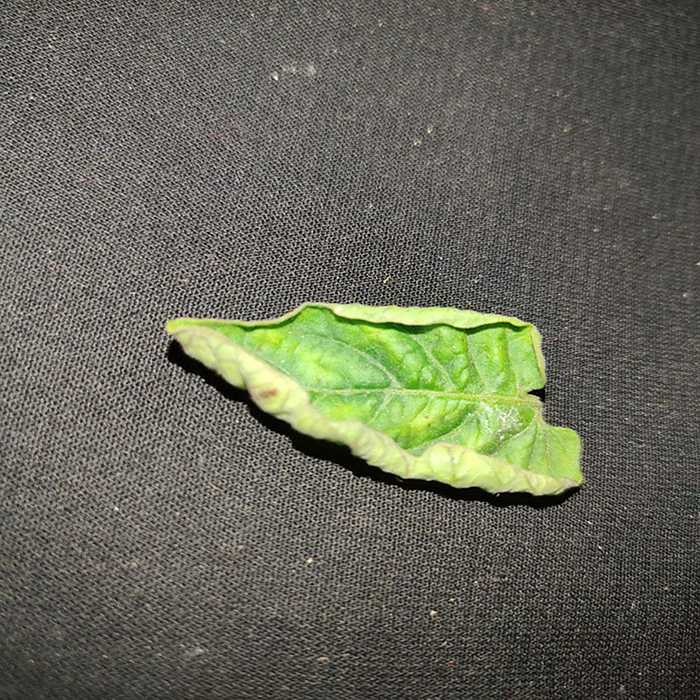
Plant: Tomato
Label: Tomato leaf curl virus